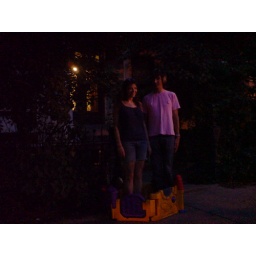
shira and misha in plastic castle (DSC02035)